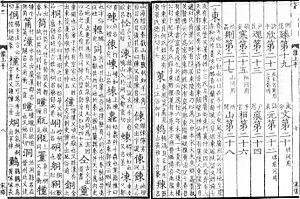
Le Guangyun est un dictionnaire de rimes chinois qui fut confectionné de 1007 à 1008 sous le règne de l'Empereur Song Zhenzong. Chen Pengnian et Qiu Yong en furent les éditeurs responsables.